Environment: real
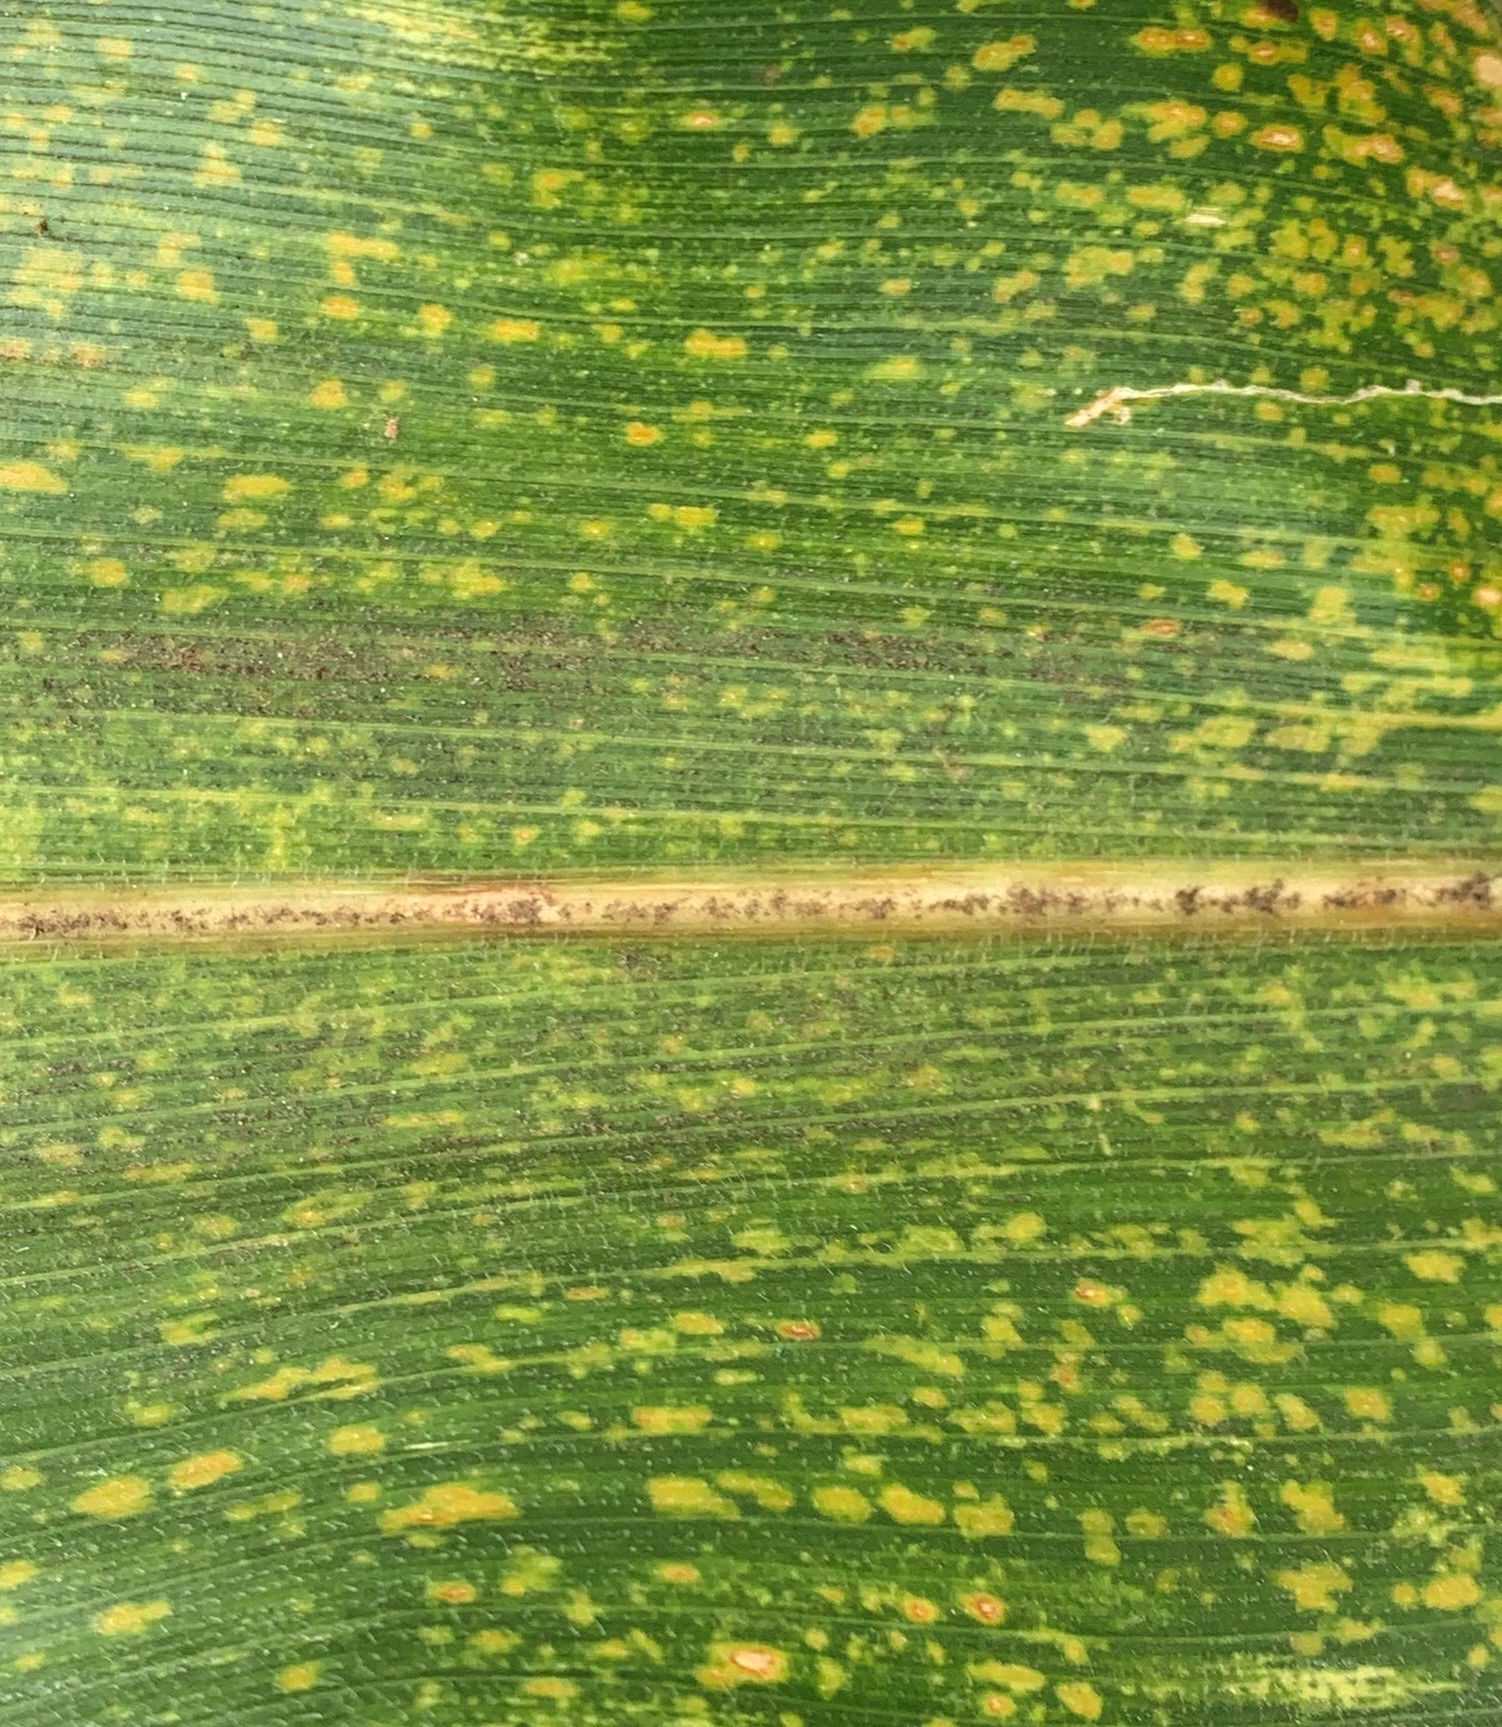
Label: lethal_necrosis